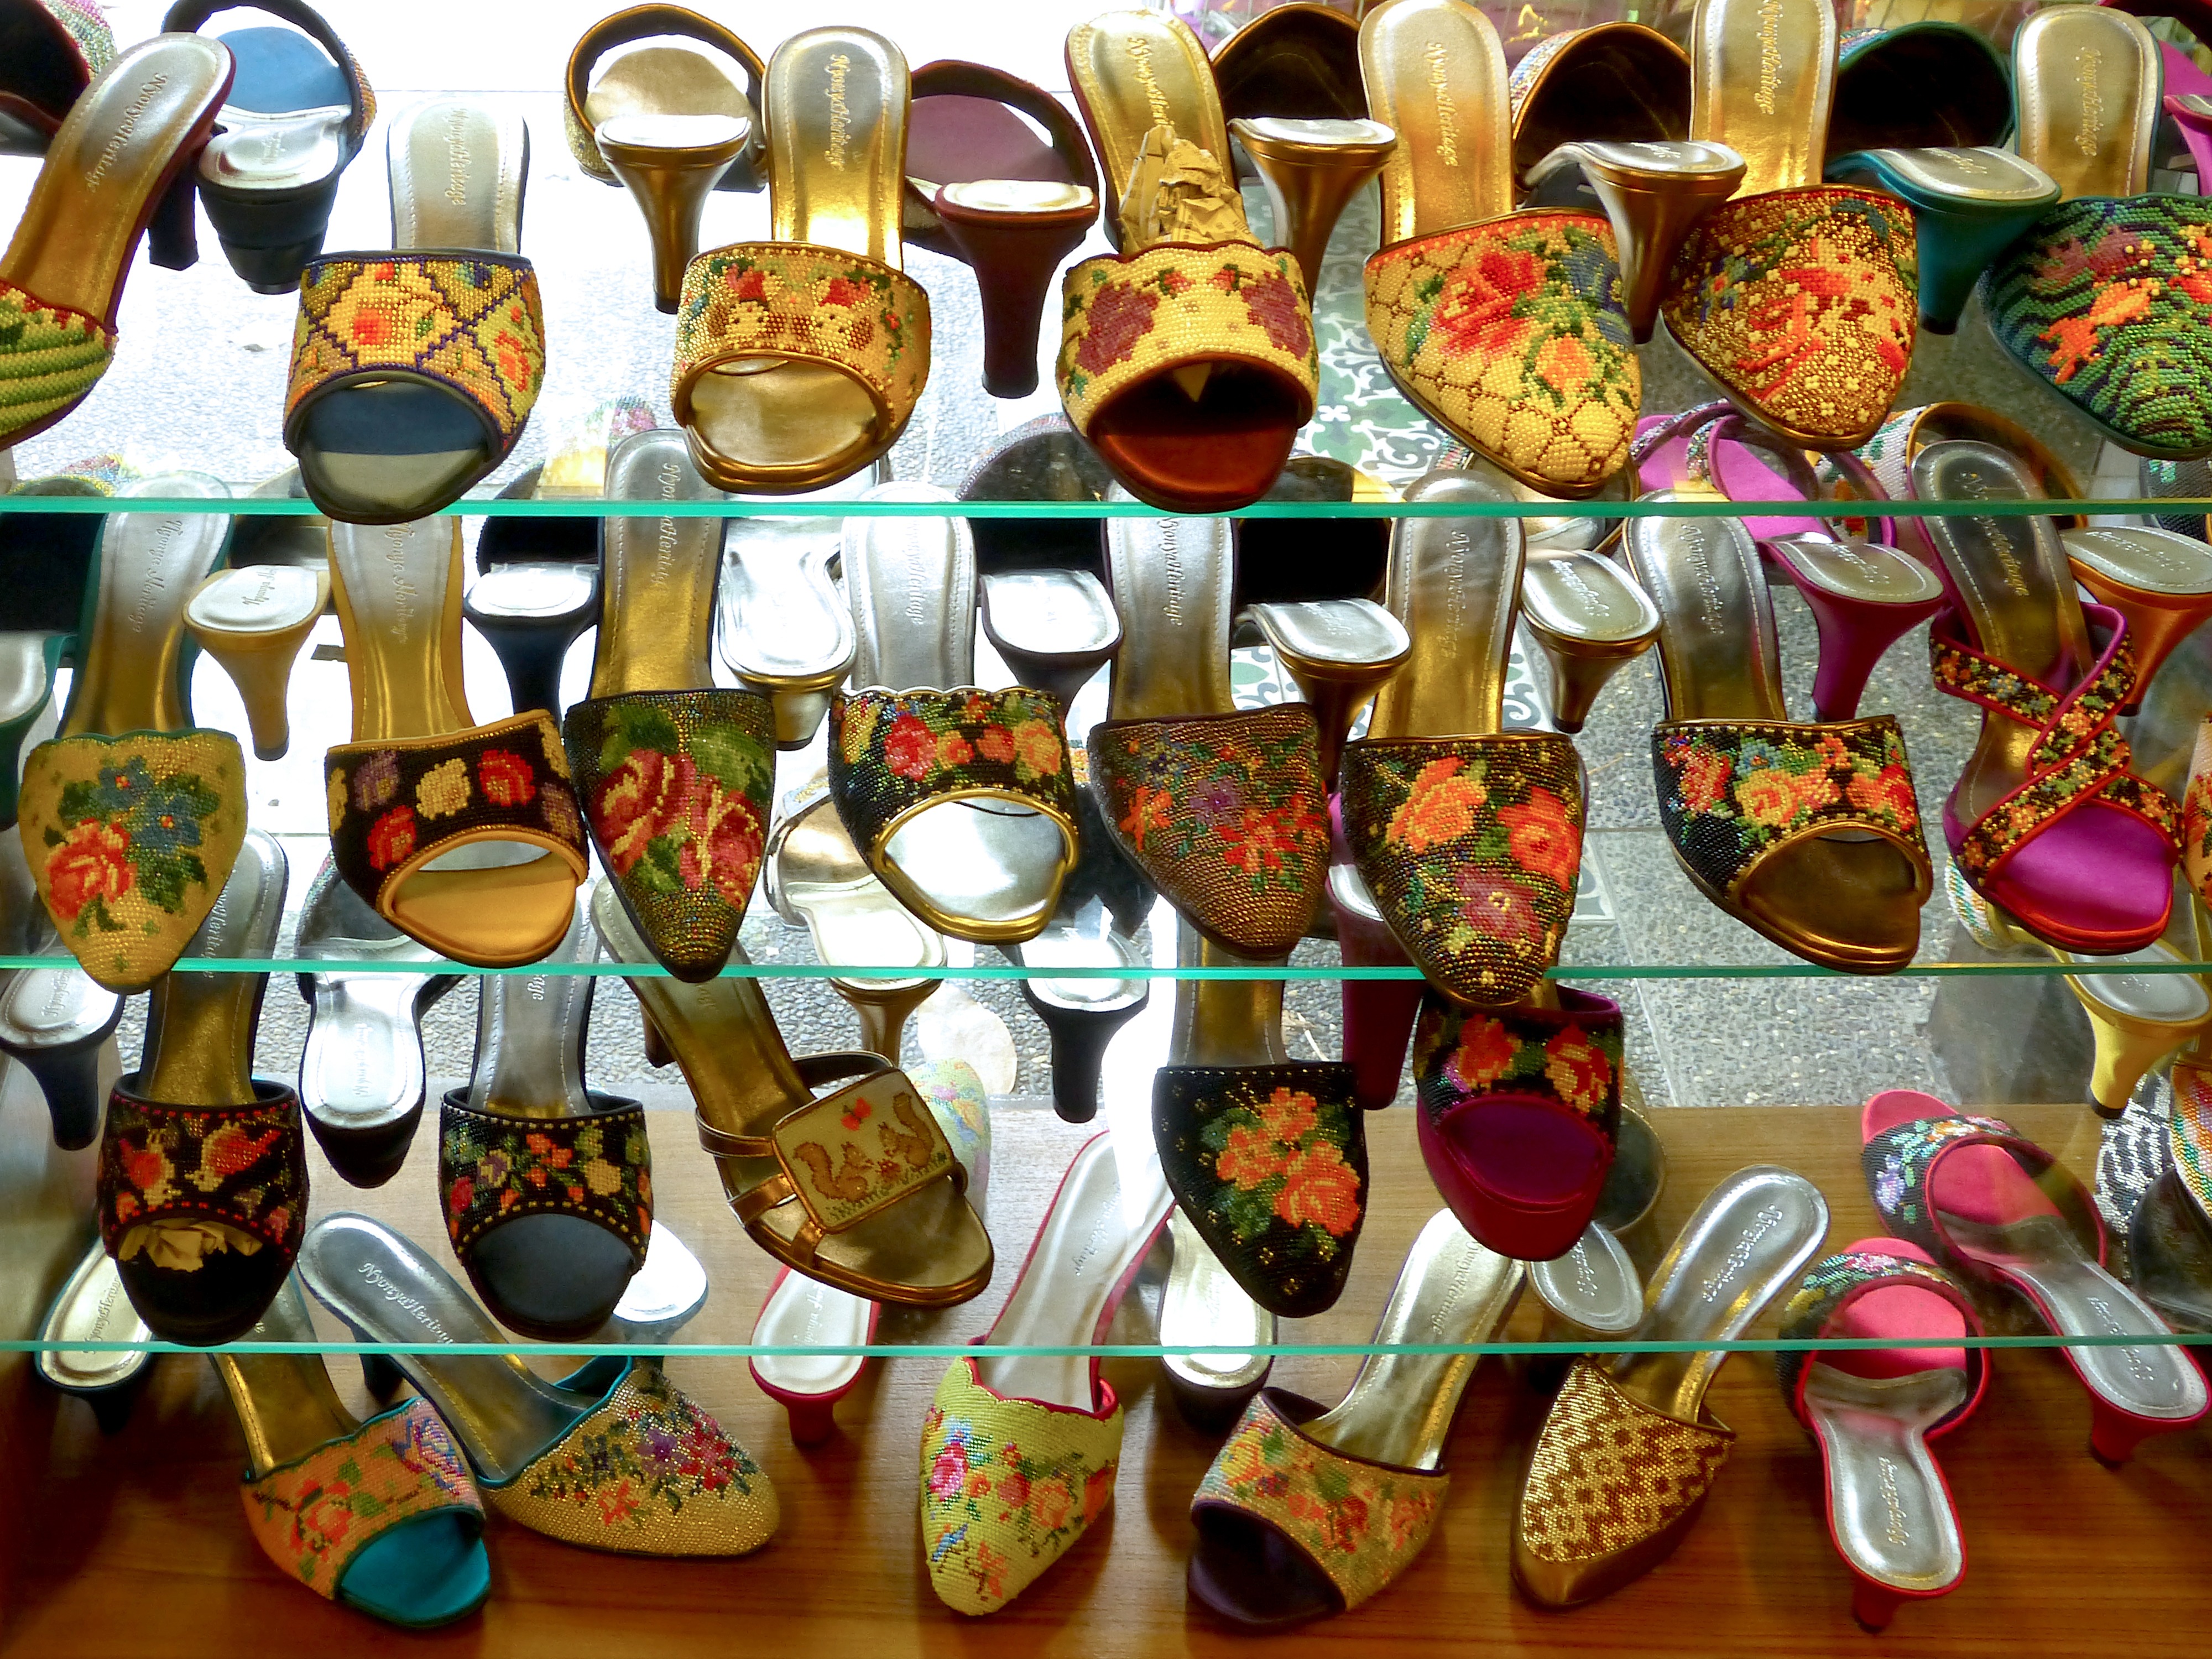
walking, woman, flower, food, colorful, art, footwear, traditional, beads, lady sandals, peranakan